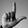
ASL letter: L